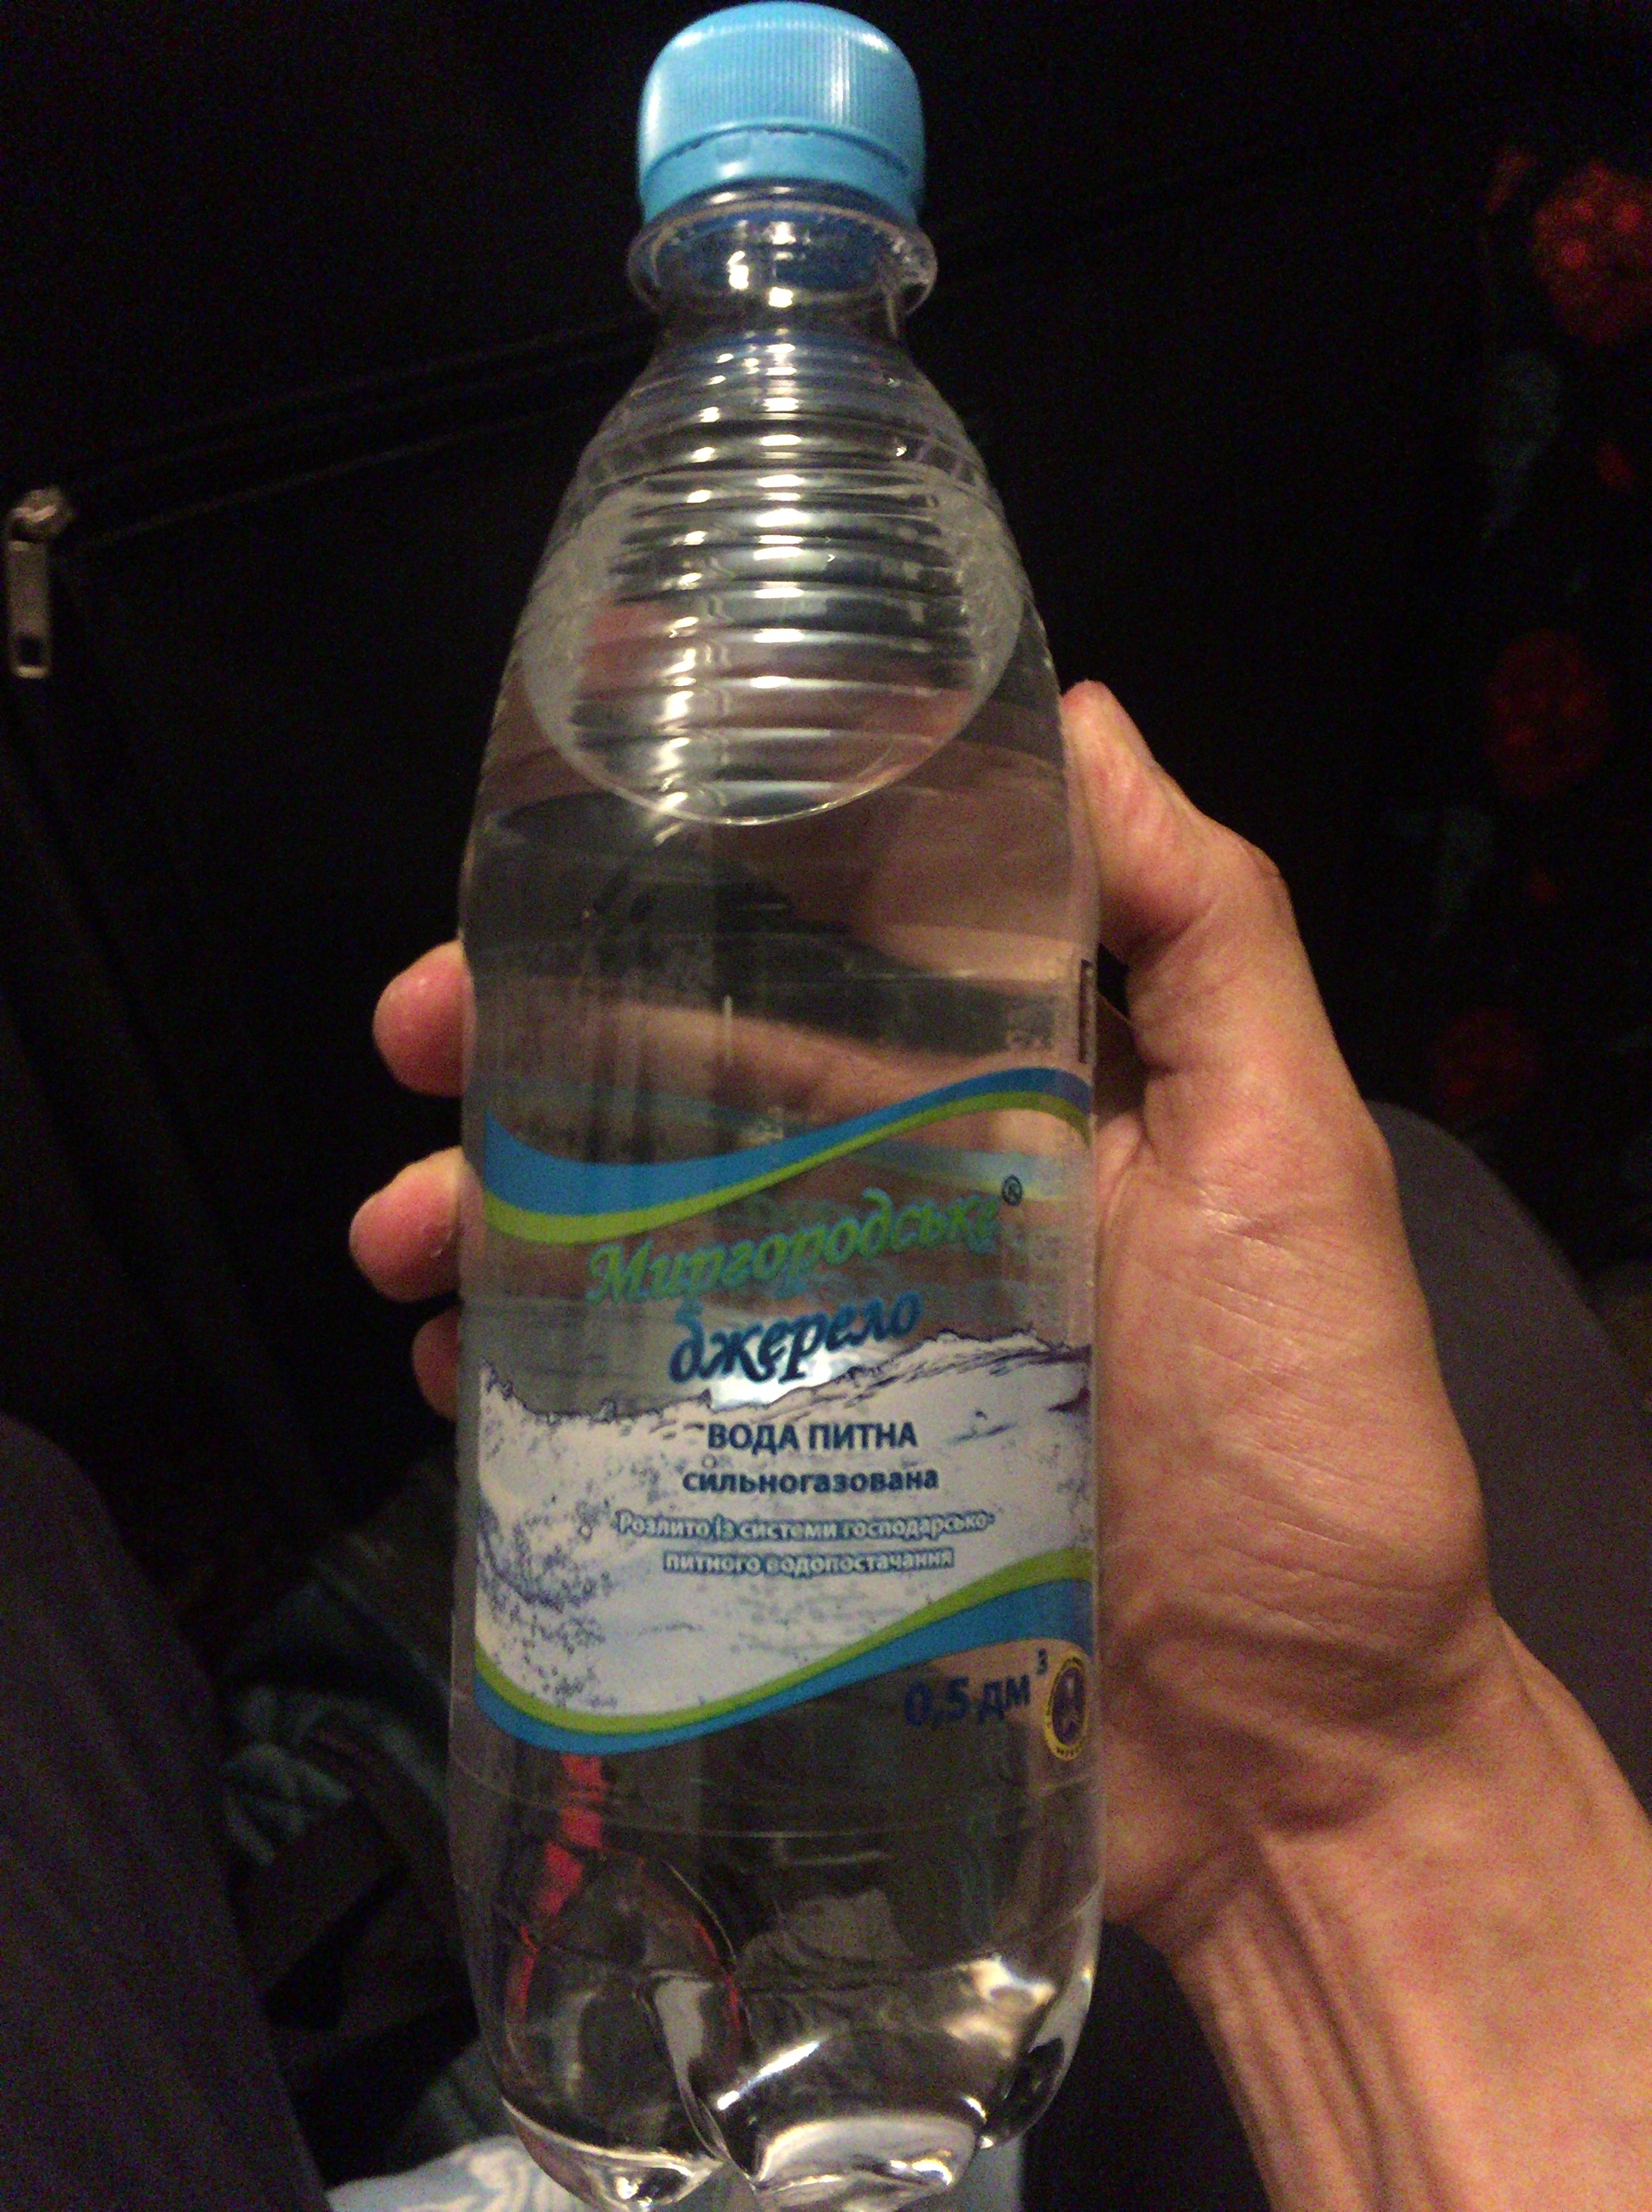
Waste category: plastic